Bert Williams

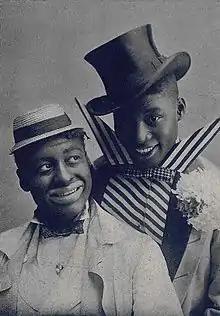
Williams (left) & Walker, on the 1903 cover to the sheet music for "I'm a Jonah Man" (from the musical "In Dahomey")

In 1899, Williams surprised his partner George Walker and his family when he announced he had recently married Charlotte ("Lottie") Thompson, a singer with whom he had worked professionally, in a very private ceremony. Lottie was a widow eight years Bert's senior. Thus, the match seemed odd to some who knew the gregarious and constantly traveling Williams, but all who knew them considered them a uniquely happy couple, and the union lasted until his death. The Williamses never had children biologically, but they adopted and reared three of Lottie's nieces. They also frequently sheltered orphans and foster children in their homes.